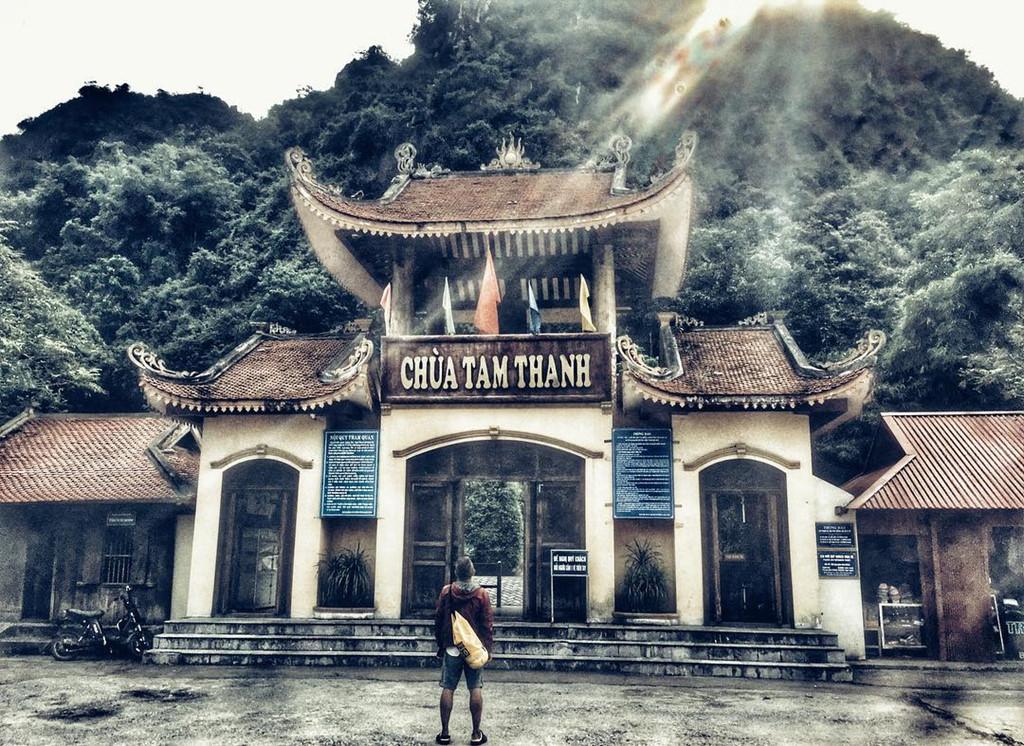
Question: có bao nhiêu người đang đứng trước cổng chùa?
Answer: có một người đang đứng trước chùa